Antheridiogen

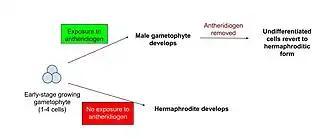
Flowchart depicting the phenomenon discovered in "Ceratoperis richardii" in which antheridiogen exposure influences the growth of a gametophyte starting in its very early stages.

The way in which antheridiogen determines sex in ferns is a "spatiotemporally split gibberellin synthesis pathway". Gibberellin is a group of hormones that control plant processes. In the first step of this process, gametophytes, or prothalli, express gibberellin (GA) specific genes, which produces a GA intermediate molecule that is then secreted into the external environment. In the second step, antheridiogens are taken up by neighboring gametophytes in the colony and undergoes a series of molecular changes that allow it to finally induce or suppress formation of antheridia or archegonia. This helps regulate the sex ratio of the colony.